Long-tailed duck

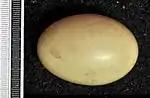
Egg, Museum Wiesbaden

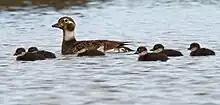
Mother and six ducklings in Iceland

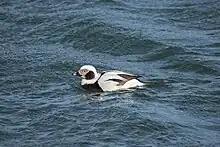
Swimming on Lake Ontario

Their breeding habitat is in tundra pools and marshes, but also along sea coasts and in large mountain lakes in the North Atlantic region, Alaska, northern Canada, northern Europe, and Russia. The nest is located on the ground near water; it is built using vegetation and lined with down. They are migratory and winter along the eastern and western coasts of North America, on the Great Lakes, coastal northern Europe and Asia, with stragglers to the Black Sea. The most important wintering area is the Baltic Sea, where a total of about 4.5 million gather. As of 2022 it has also been breeding in parts of Western Europe, such as on the Marker Wadden in the Netherlands.